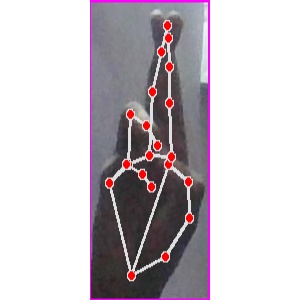
अक्षर: र